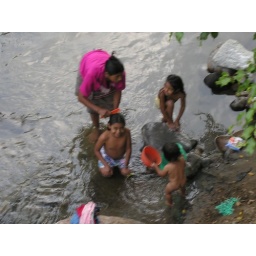
Bathing in the river below the hanging bridge